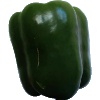
Label: green_pepper